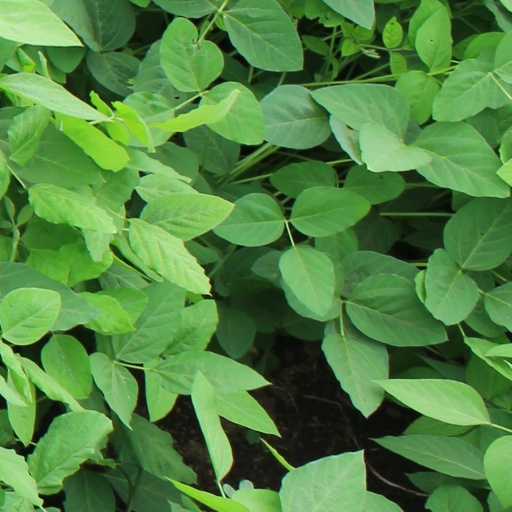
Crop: soybean